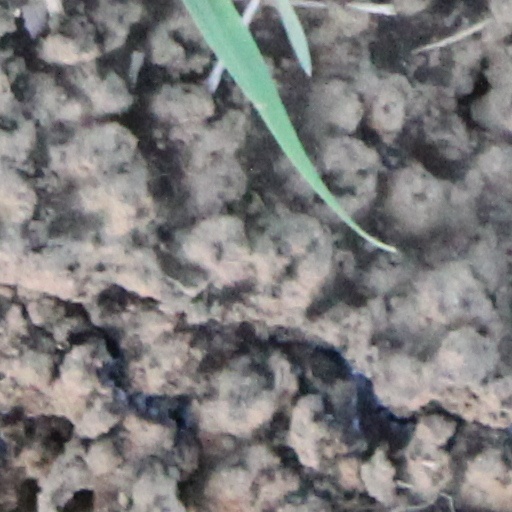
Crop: wheat